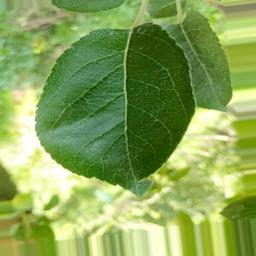
Label: Healthy